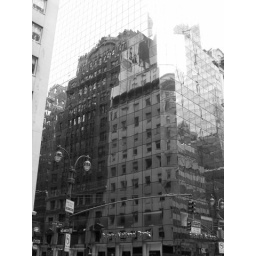
On 5th Avenue. A relection of a building in the windows of another building.